Aliwal Shoal

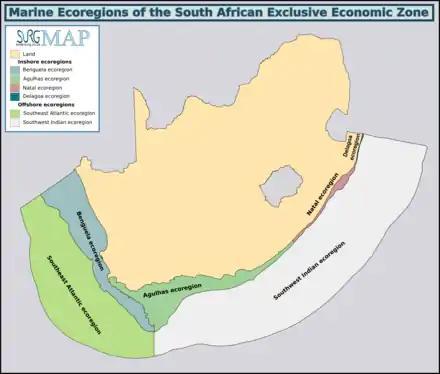
Marine ecoregions of the South African exclusive economic zone (2011 to 2018)

The Natal inshore ecoregion is transitional between the warm temperate reefs of Pondoland to the south and the tropical/subtropical reefs of Maputaland to the north. This is evident from the distribution of algae and corals. The corals of Aliwal shoal are less diverse than those of Maputaland, but more diverse than those of Pondoland, while the pattern for algal diversity show the opposite trend, being more diverse than Maputaland and less diverse than Pondoland. The high biomass of algae indicate an adequate supply of nutrients, while the relatively lower biomass of zooxanthellate corals indicate turbidity, light and temperature levels that are not optimum for these animals. The high occurrence of filter-feeding sponges, ascidians and polychaetes suggest that the suspended particulates causing the turbidity are adequate for their nutrition.